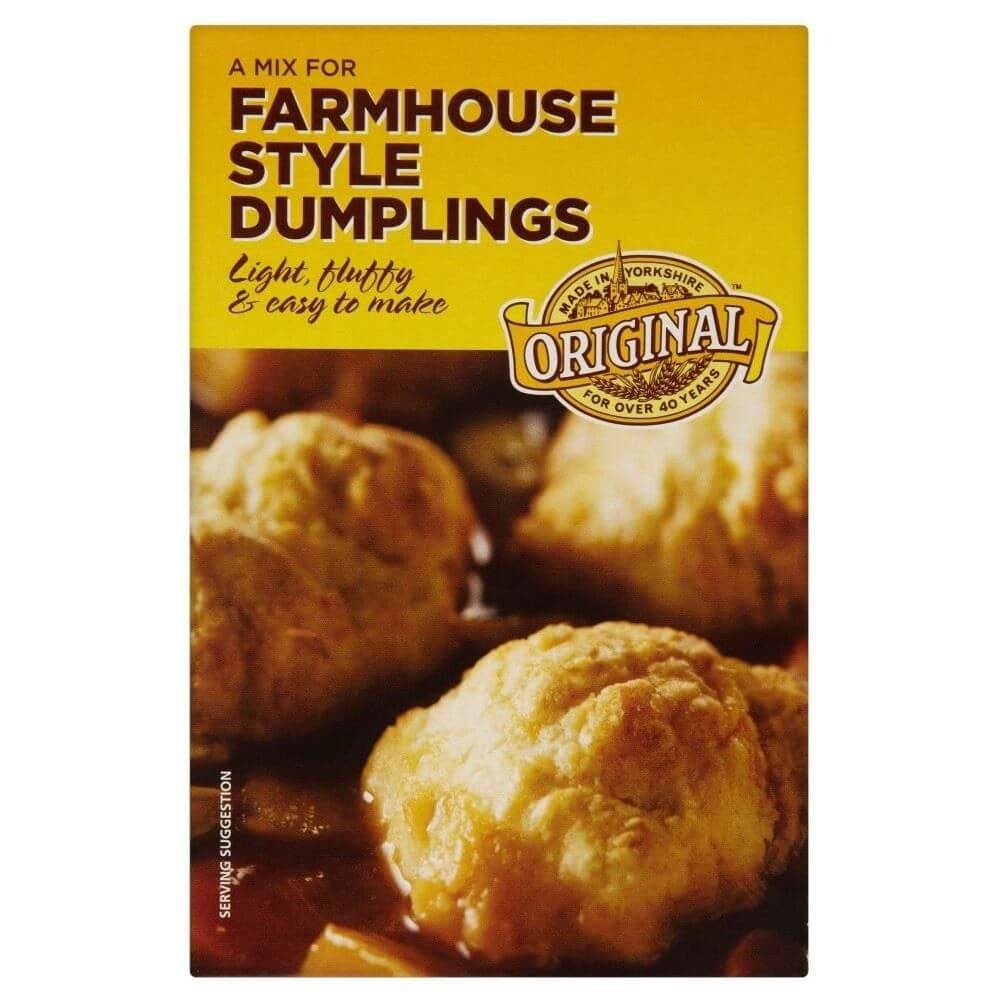
Golden Fry Farmhouse Style Dumpling Mix 142g
Light Fluffy and Easy to Make.
Brand: Golden Fry
Category: Food, Beverages & Tobacco > Food Items > Cooking & Baking Ingredients > Dough